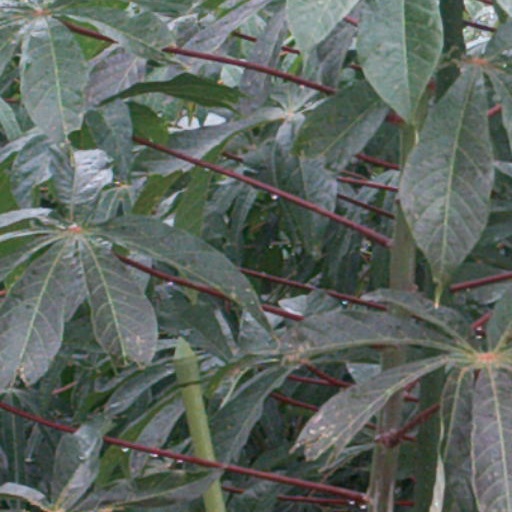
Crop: cassava